Answer in natural language. Is white rectangular dining table further away or in front of gray rectangular bed? Choose between the following options: in front or further away
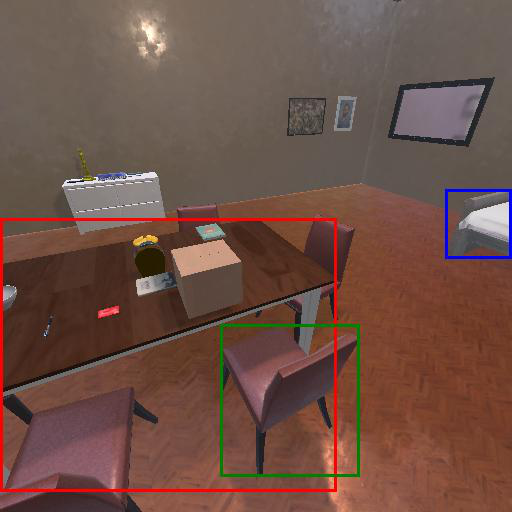
<answer>in front</answer>